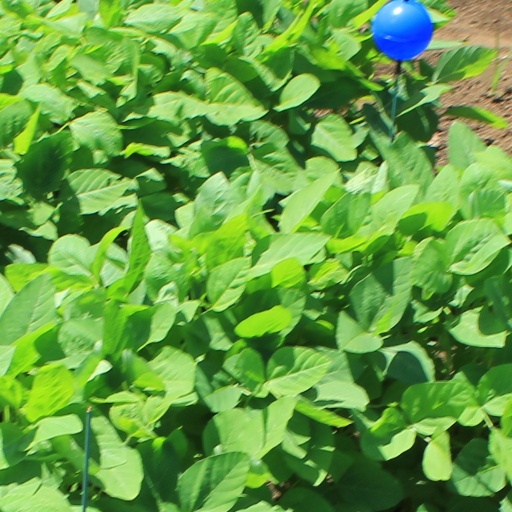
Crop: soybean